Question: Please indicate a possible affordance area of knife that can be used for holding
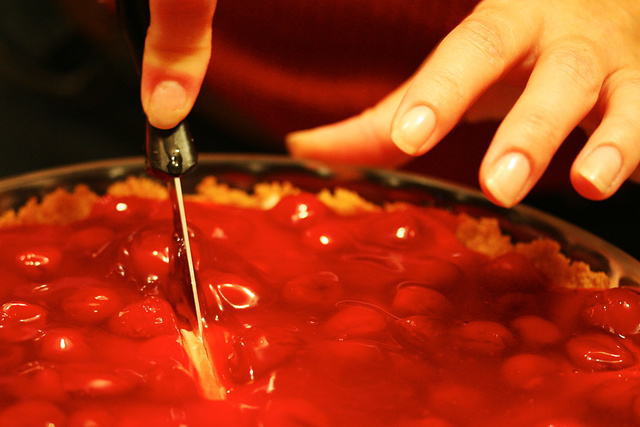
Answer: [132.5, 3, 201.5, 186]